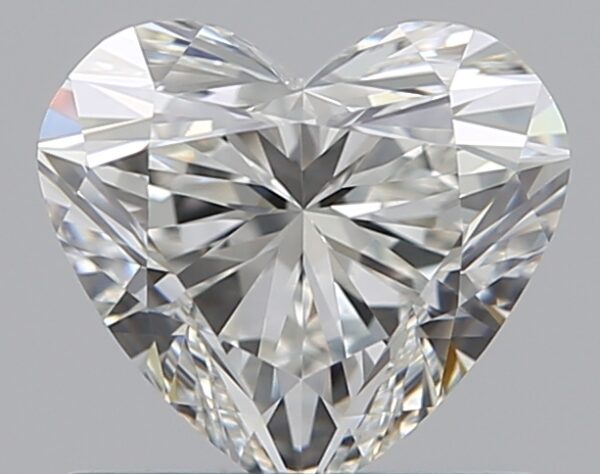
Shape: heart
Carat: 0.73
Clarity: VVS2
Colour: H
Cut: EX
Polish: EX
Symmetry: EX
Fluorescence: N
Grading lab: GIA
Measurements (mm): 5.54 x 6.13 x 3.7